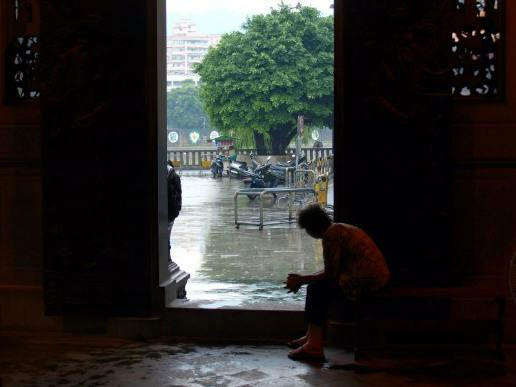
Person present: Yes